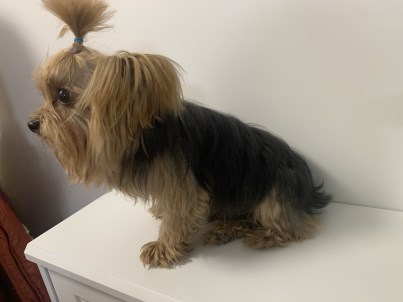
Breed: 340-n000120-Yorkshire_terrier